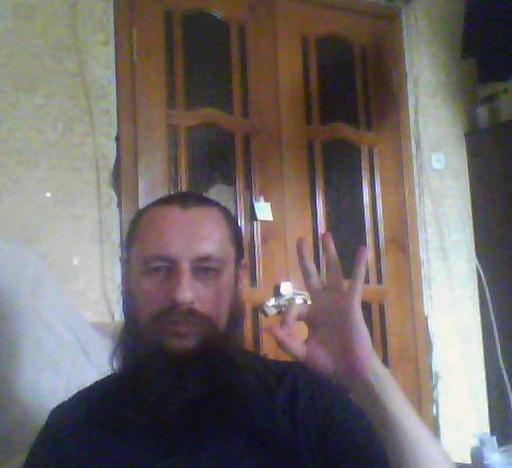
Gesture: ok